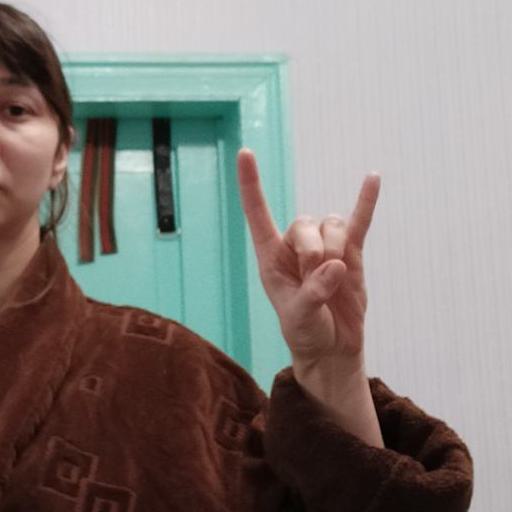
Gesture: rock